Military history of the United Kingdom during World War II

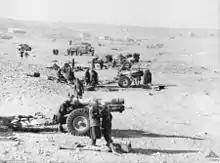
British 6 inch howitzers in action at Tobruk during Operation Compass, 23 January 1941.

The invasion of Normandy was the greatest amphibious assault yet. Over 1,000 fighting ships and some 5,000 other ships were involved. The sheer number of vessels involved meant that nearly all of the major ports of the United Kingdom were at capacity immediately preceding the assault.